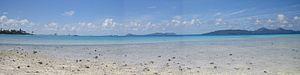
Photo panoramique Îles Gambier, Polynésie française
Les îles Gambier, ou archipel des Gambier, situées dans le Nord-Ouest de l'océan Pacifique Sud, sont l'un des cinq archipels de la Polynésie française.